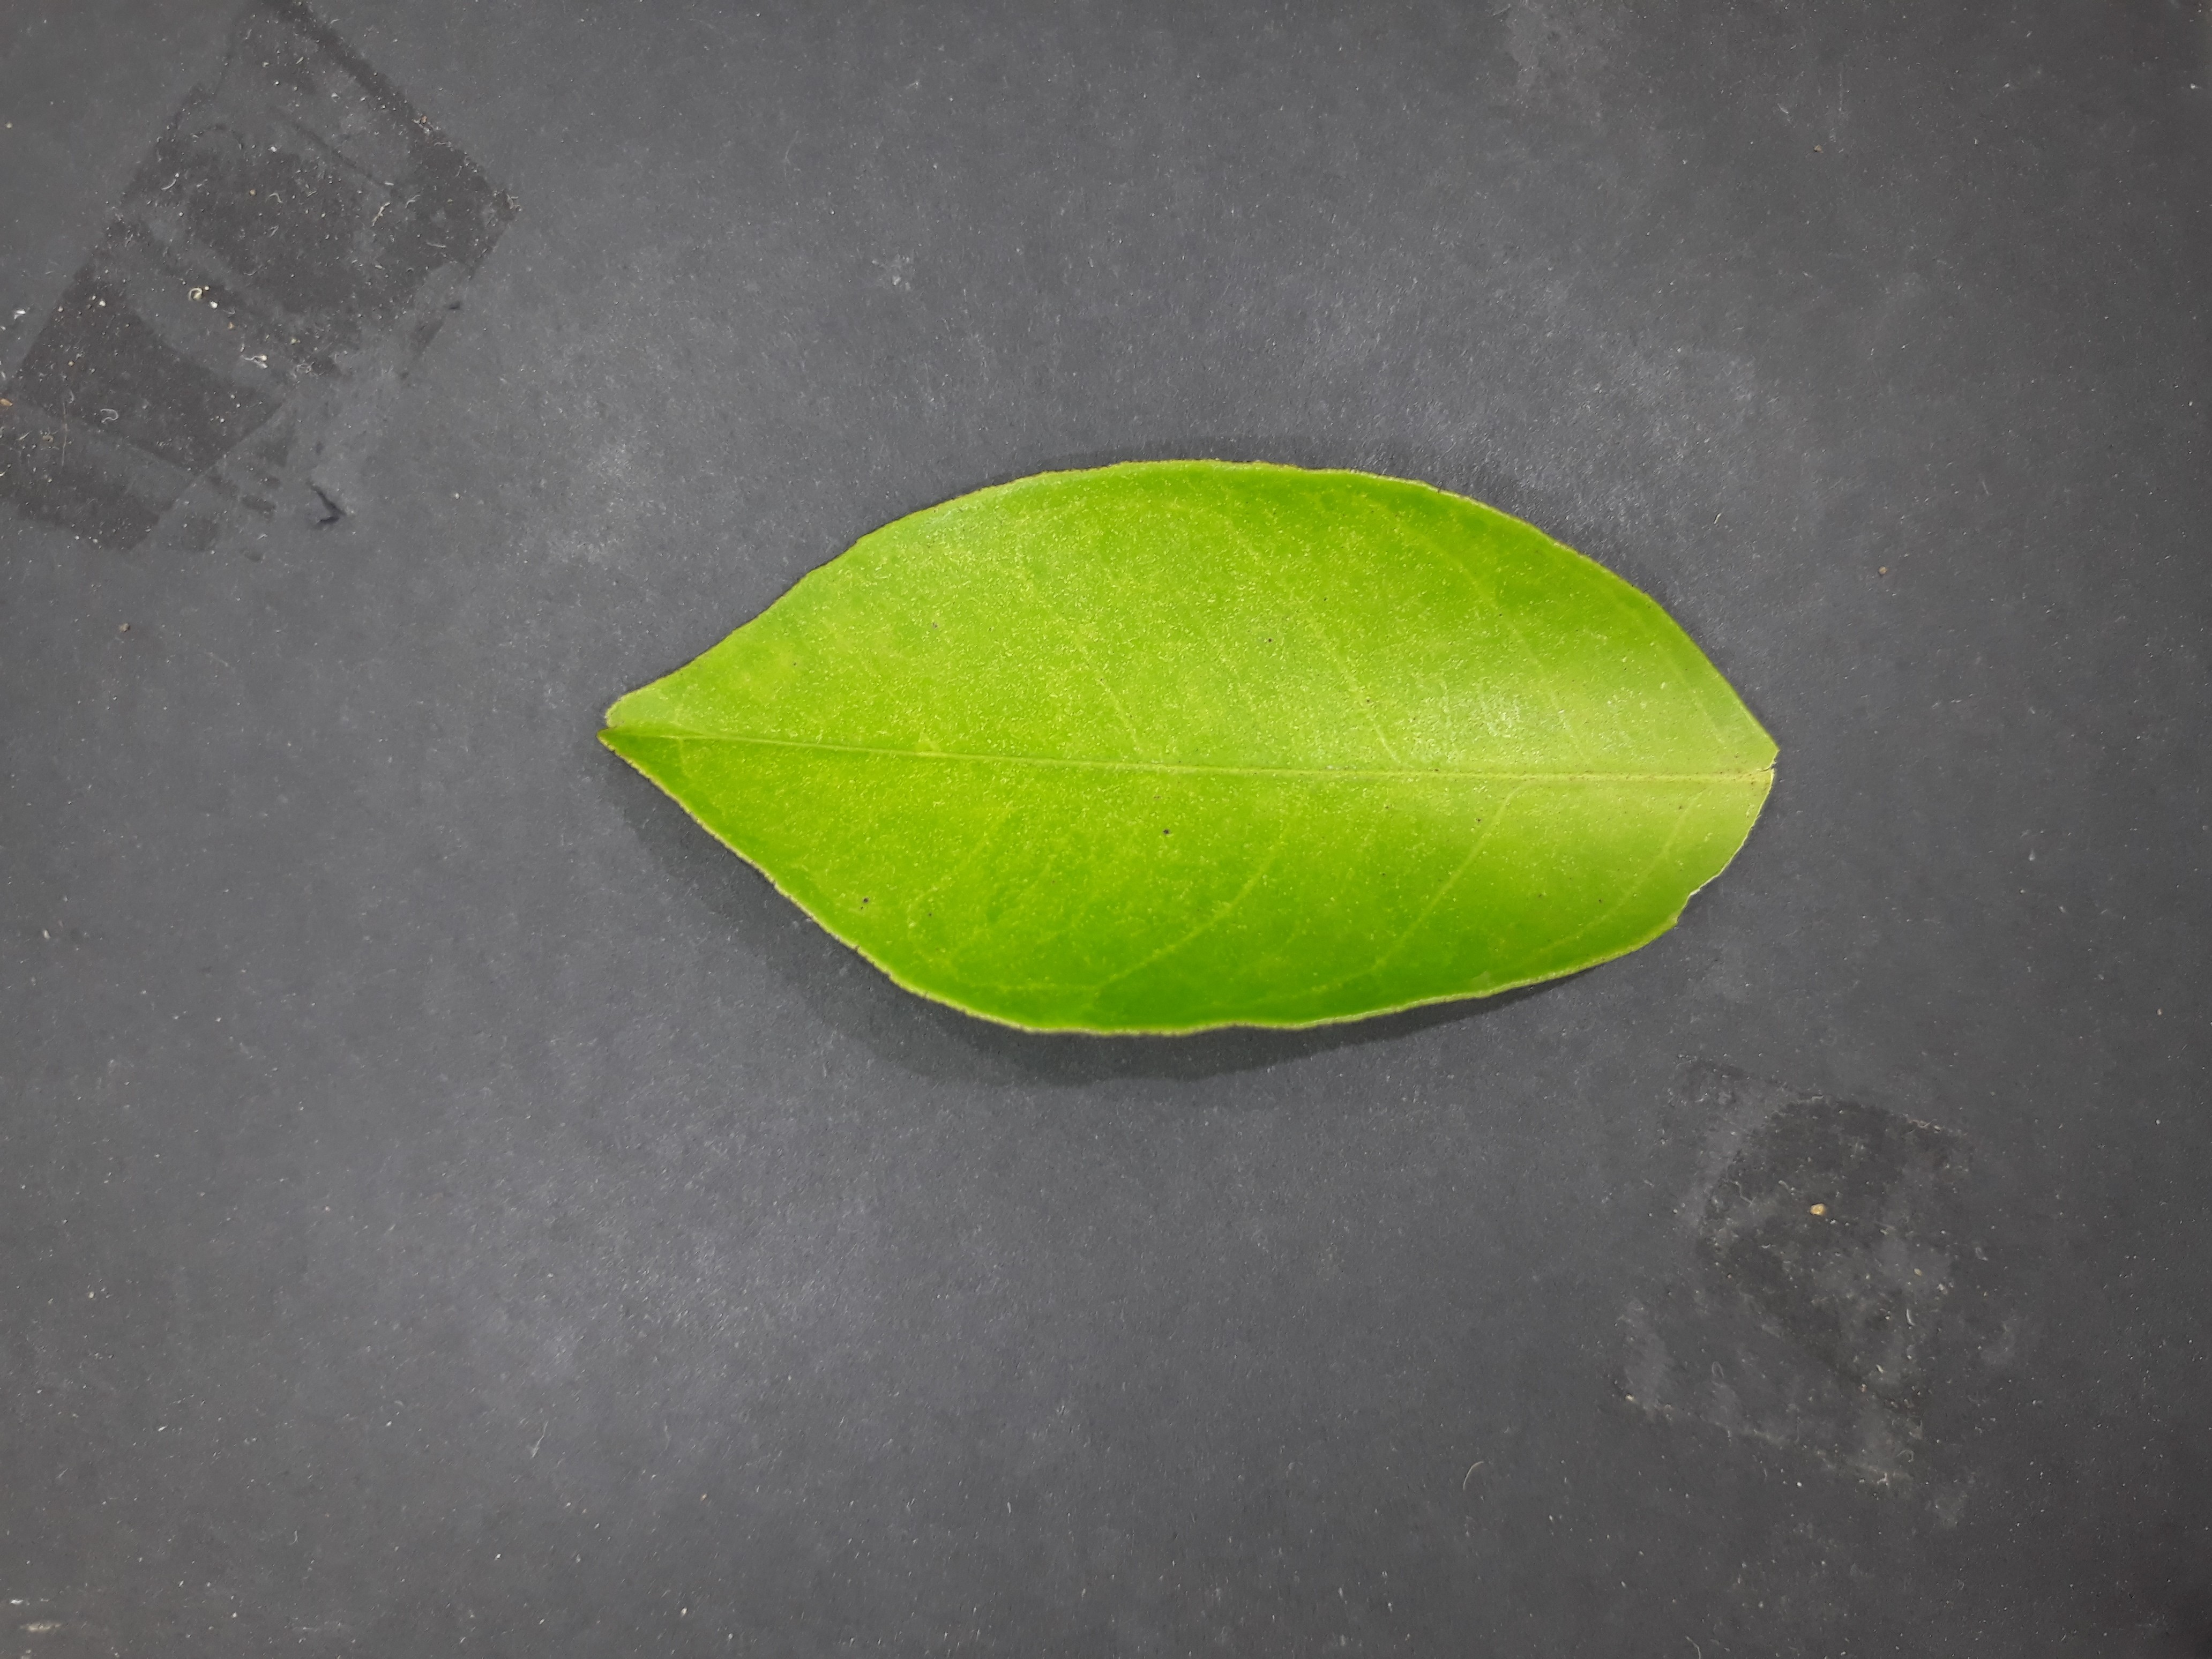
Label: Healthy